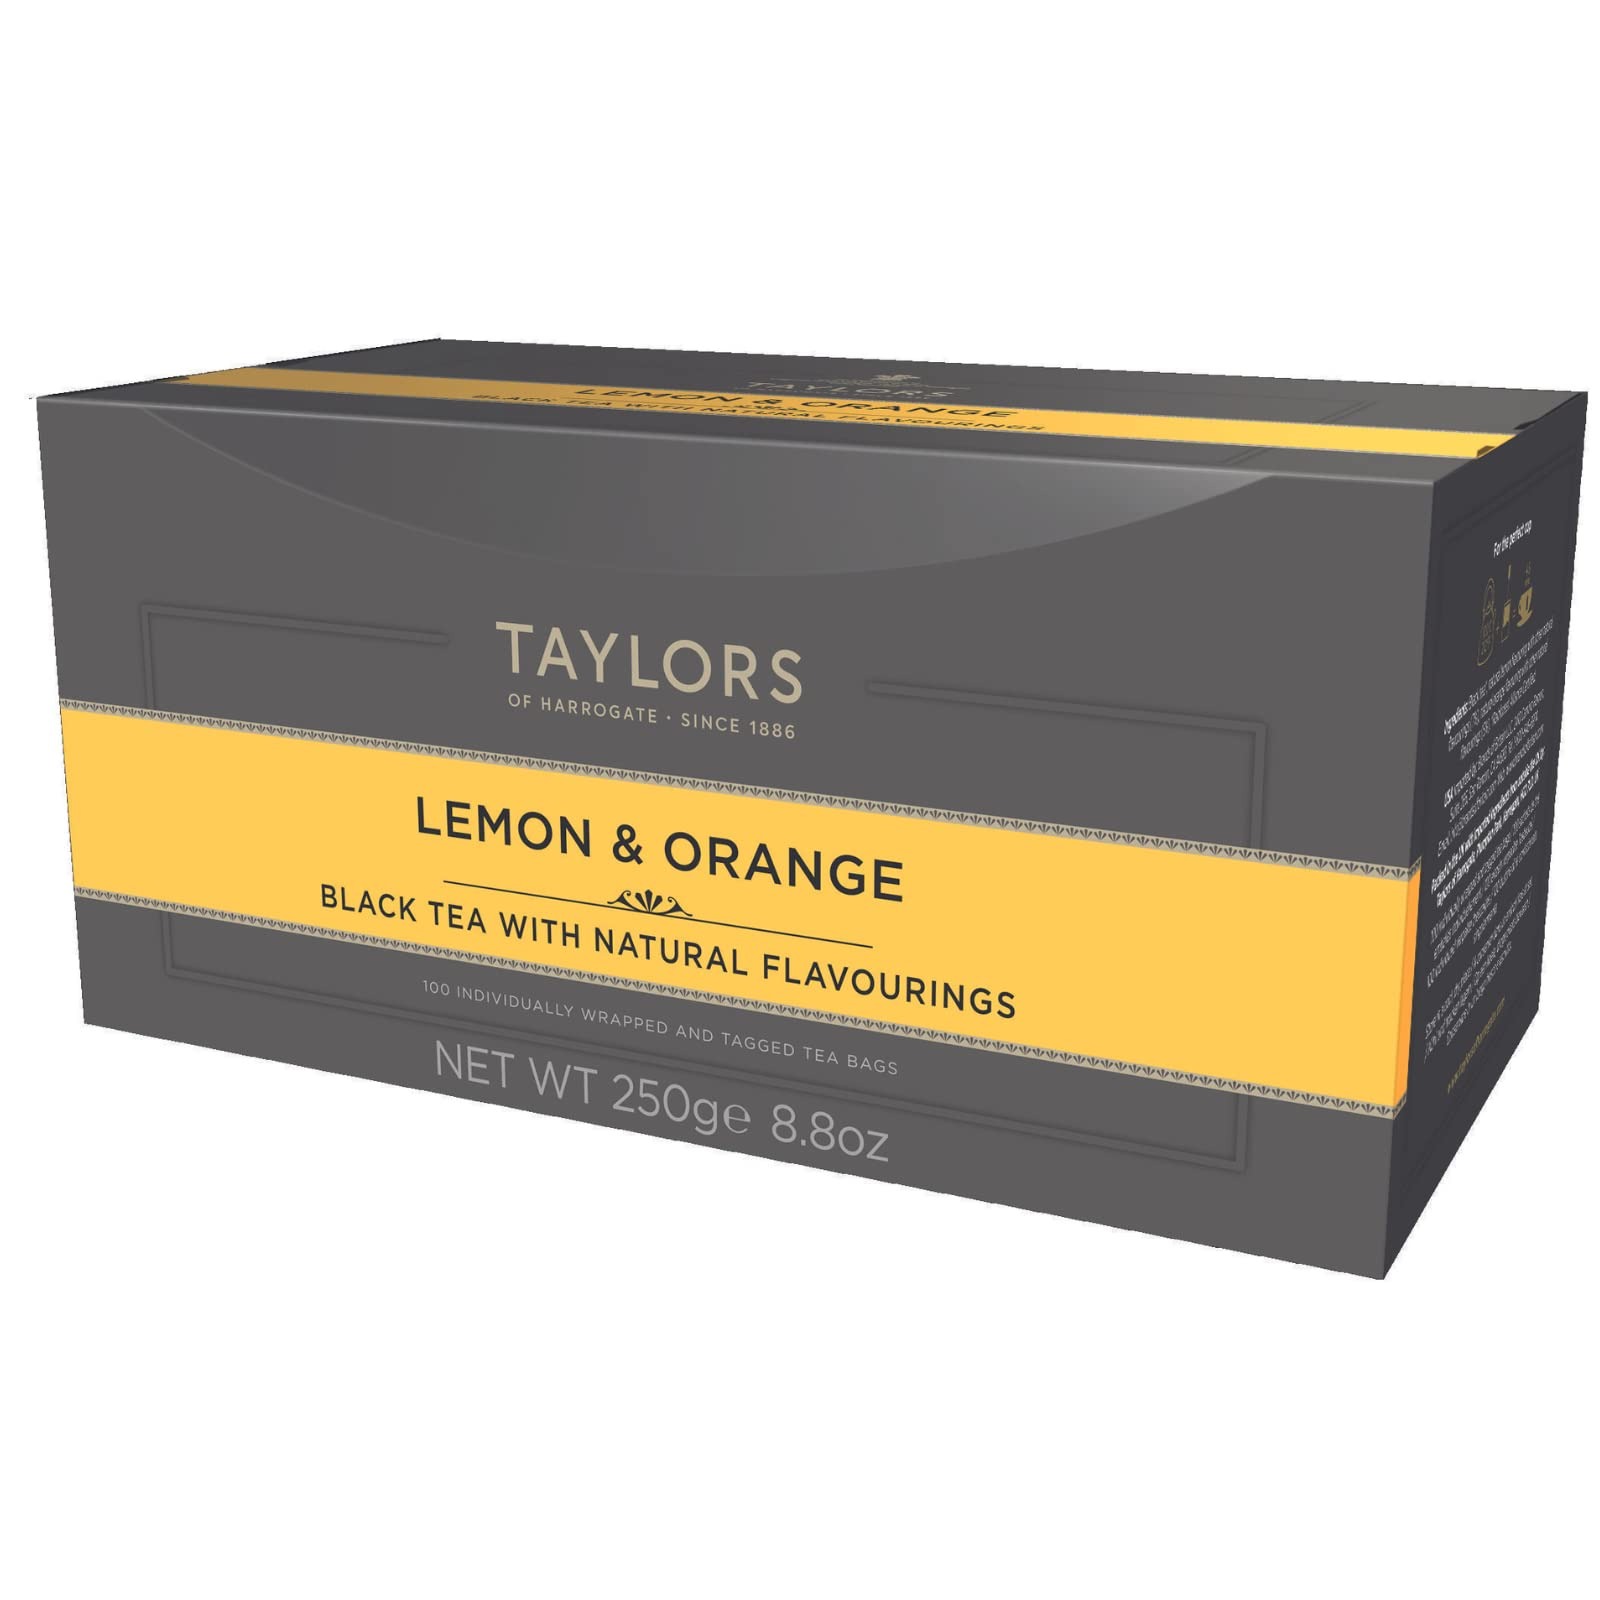
Item Name: Taylors of Harrogate Lemon & Orange Black Tea, 100 Count
Bullet Point 1: Combination of black tea with the sweet, tangy flavor of citrus fruits.
Bullet Point 2: Ingredients: Black tea, natural lemon flavouring with other natural flavourings (7%), natural orange flavouring with other natural flavourings (5%).
Bullet Point 3: For the perfect cup use one tea bag. Add freshly boiled water and infuse for 4-5 minutes. Serve pure or with honey.
Bullet Point 4: 100 individually wrapped and tagged tea bags.
Bullet Point 5: Taylors of Harrogate is Carbon Neutral Certified, a member of the Ethical Tea Partnership, and Rainforest Alliance Certified.
Value: 100.0
Unit: Count

Price: 21.995